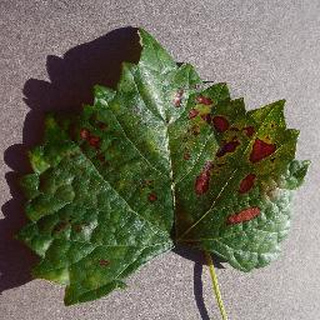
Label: grape_esca_black_measles